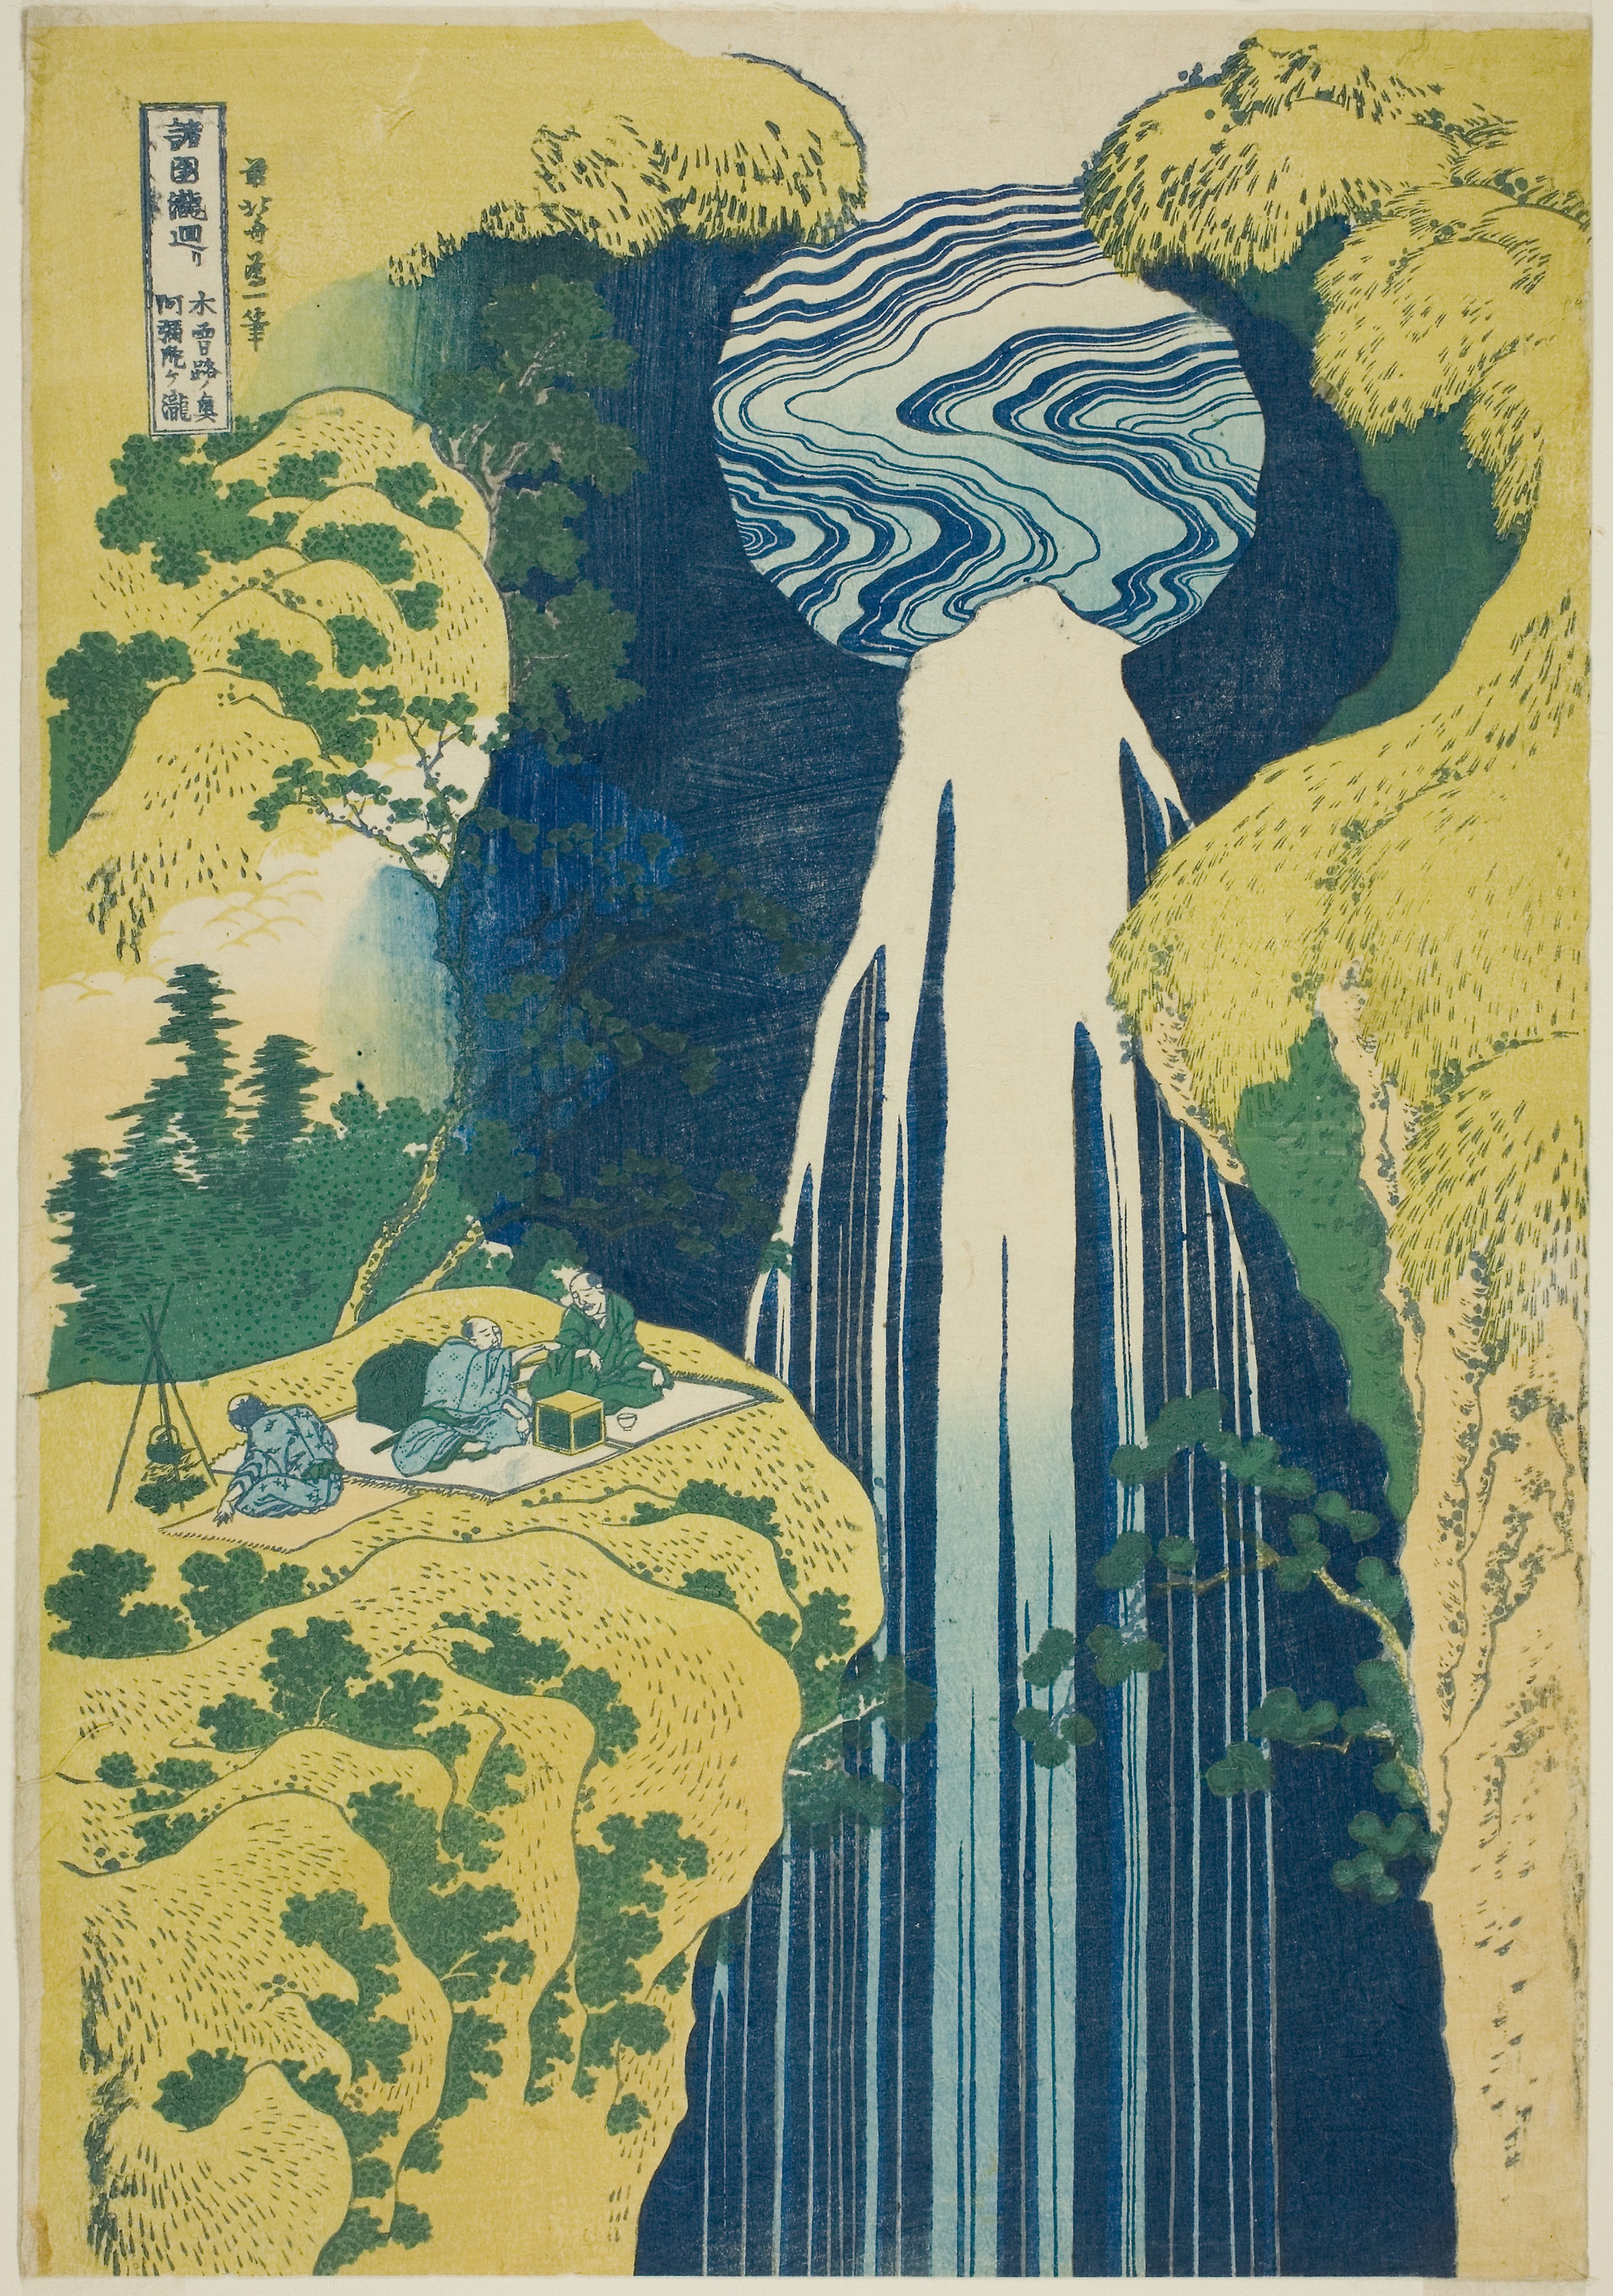
art, painting, illustration, textile, plant, printmaking, visual arts